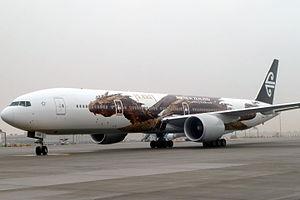
Air New Zealand Limited ou Air New Zealand est la principale compagnie aérienne de Nouvelle-Zélande. Elle a comme plateforme de correspondance l'aéroport international d'Auckland.